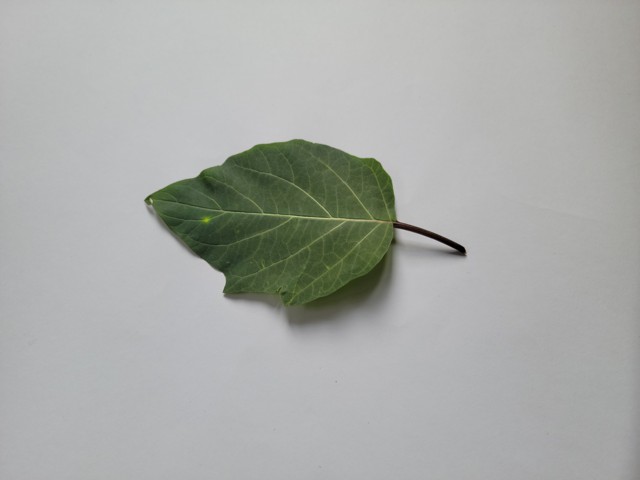
Plant: kalodhutura